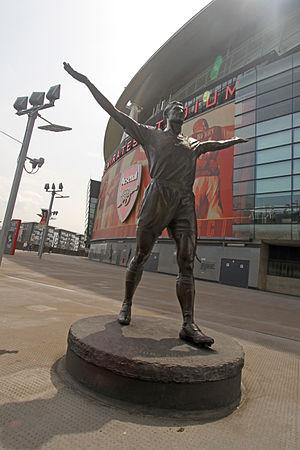
Arsenal Football Club est un club de football anglais fondé le 1ᵉʳ décembre 1886 à Londres. Son siège est situé dans le borough londonien d'Islington.